Waldshut–Koblenz Rhine Bridge

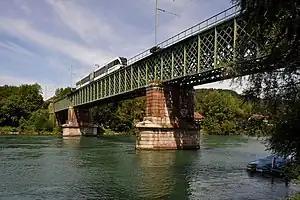
Bridge from below

The c. bridge section has a track on the upper level of the truss bridge and its spans over the Rhine consist of two outer spans that are long and a central span of . This is followed on the Swiss bank by a brick viaduct with six semi-circular arches, having an inside diameter of . The greatly varying spans of the main bridge result from the nature of the currents in the Rhine. On the German side, after the line runs on an embankment for some , it crosses over the E54 on a modern concrete arch bridge.